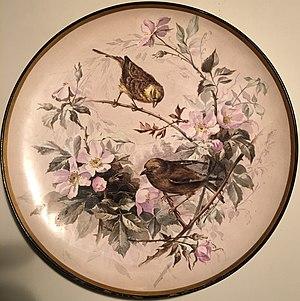
Ce plat de faïence de Montereau été peint à Rouen par le tout jeune apprenti G. Lemarchand à l'âge de 11 ans. Il est signé Lemarchand 82 Rouen et non Dorival qui sera plus tard son nom de scène.
Georges Édouard Lemarchand, dit Dorival ou Georges Dorival, né le 26 décembre 1871 à Orival-lès-Elbeuf et mort en son domicile au 33 boulevard de Clichy dans le 9ᵉ arrondissement de Paris le 16 juillet 1939, est un comédien français d'origine normande, peintre et collectionneur d'œuvres d'art.